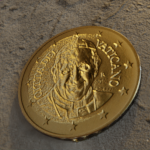
Coin value: 10cents
Country: va
Edition: 2016